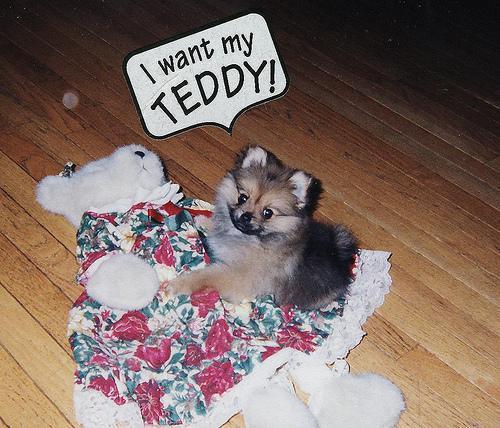
Pomeranian